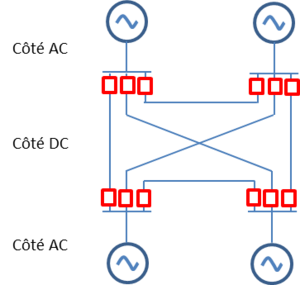
Réseau HVDC maillé n'incluant pas de disjoncteur HVDC. Les disjoncteurs HVDC sont en noir, les Postes de conversion HVDC en rouge.
Un disjoncteur à courant continu est destiné à établir, supporter et interrompre des courants continus sous sa tension assignée, que ce soit en condition normale ou anormale par exemple un court-circuit, selon la définition donnée par la Commission électrotechnique internationale. L'interruption d'un courant continu est à la fois différente et plus difficile que celle d'un courant alternatif. Les disjoncteurs à courant continu sont donc très différents de leurs équivalents pour courant alternatif. Des modèles en moyenne tension et haute tension existent actuellement dans le domaine ferroviaire et dans les stations HVDC, cependant jusqu'à présent aucune solution acceptable n'a été trouvée pour réaliser un disjoncteur à courant continu très haute tension : soit le système est trop lent, soit dégage trop de pertes. En 2012, ABB a présenté un concept semblant surmonter les problèmes rencontrés jusqu'à présent. Alstom a démontré une capacité de coupure encore plus rapide en 2013.
Le courant continu haute tension, en anglais High Voltage Direct Current, est une technologie d'électronique de puissance utilisée pour le transport de l'électricité en courant continu haute tension. Son utilisation est minoritaire par rapport au transport électrique à courant alternatif traditionnel de nos réseaux électriques. Son principal intérêt est de permettre le transport d'électricité sur de longues distances ; le courant continu cause moins de pertes dans ce cas. Par ailleurs, c'est l'unique possibilité pour transporter de l'électricité dans des câbles enterrés ou sous-marins sur des distances supérieures à environ 100 km. En effet, la puissance réactive produite par le caractère capacitif du câble, s'il est alimenté par du courant alternatif, finit par empêcher le transport de la puissance active, qui est recherchée. En courant continu, aucune puissance réactive n'est produite dans le câble. D'autres avantages de la technologie HVDC peuvent également justifier son choix sur des liaisons plus courtes : facilité de réglage, influence sur la stabilité et possibilité de régler la puissance transitée notamment.